The Adventures of Ichabod and Mr. Toad

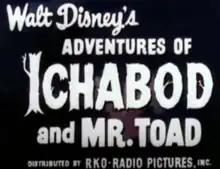
Title card from the original 1949 trailer

"The Adventures of Ichabod and Mr. Toad" was released in theaters on October 5, 1949. The film grossed $1,200,000 in domestic rentals in the United States and Canada. Cumulatively, it earned $1,625,000 in worldwide rentals.